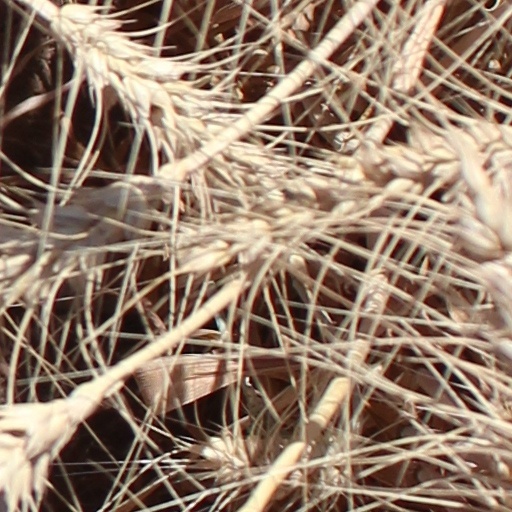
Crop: wheat